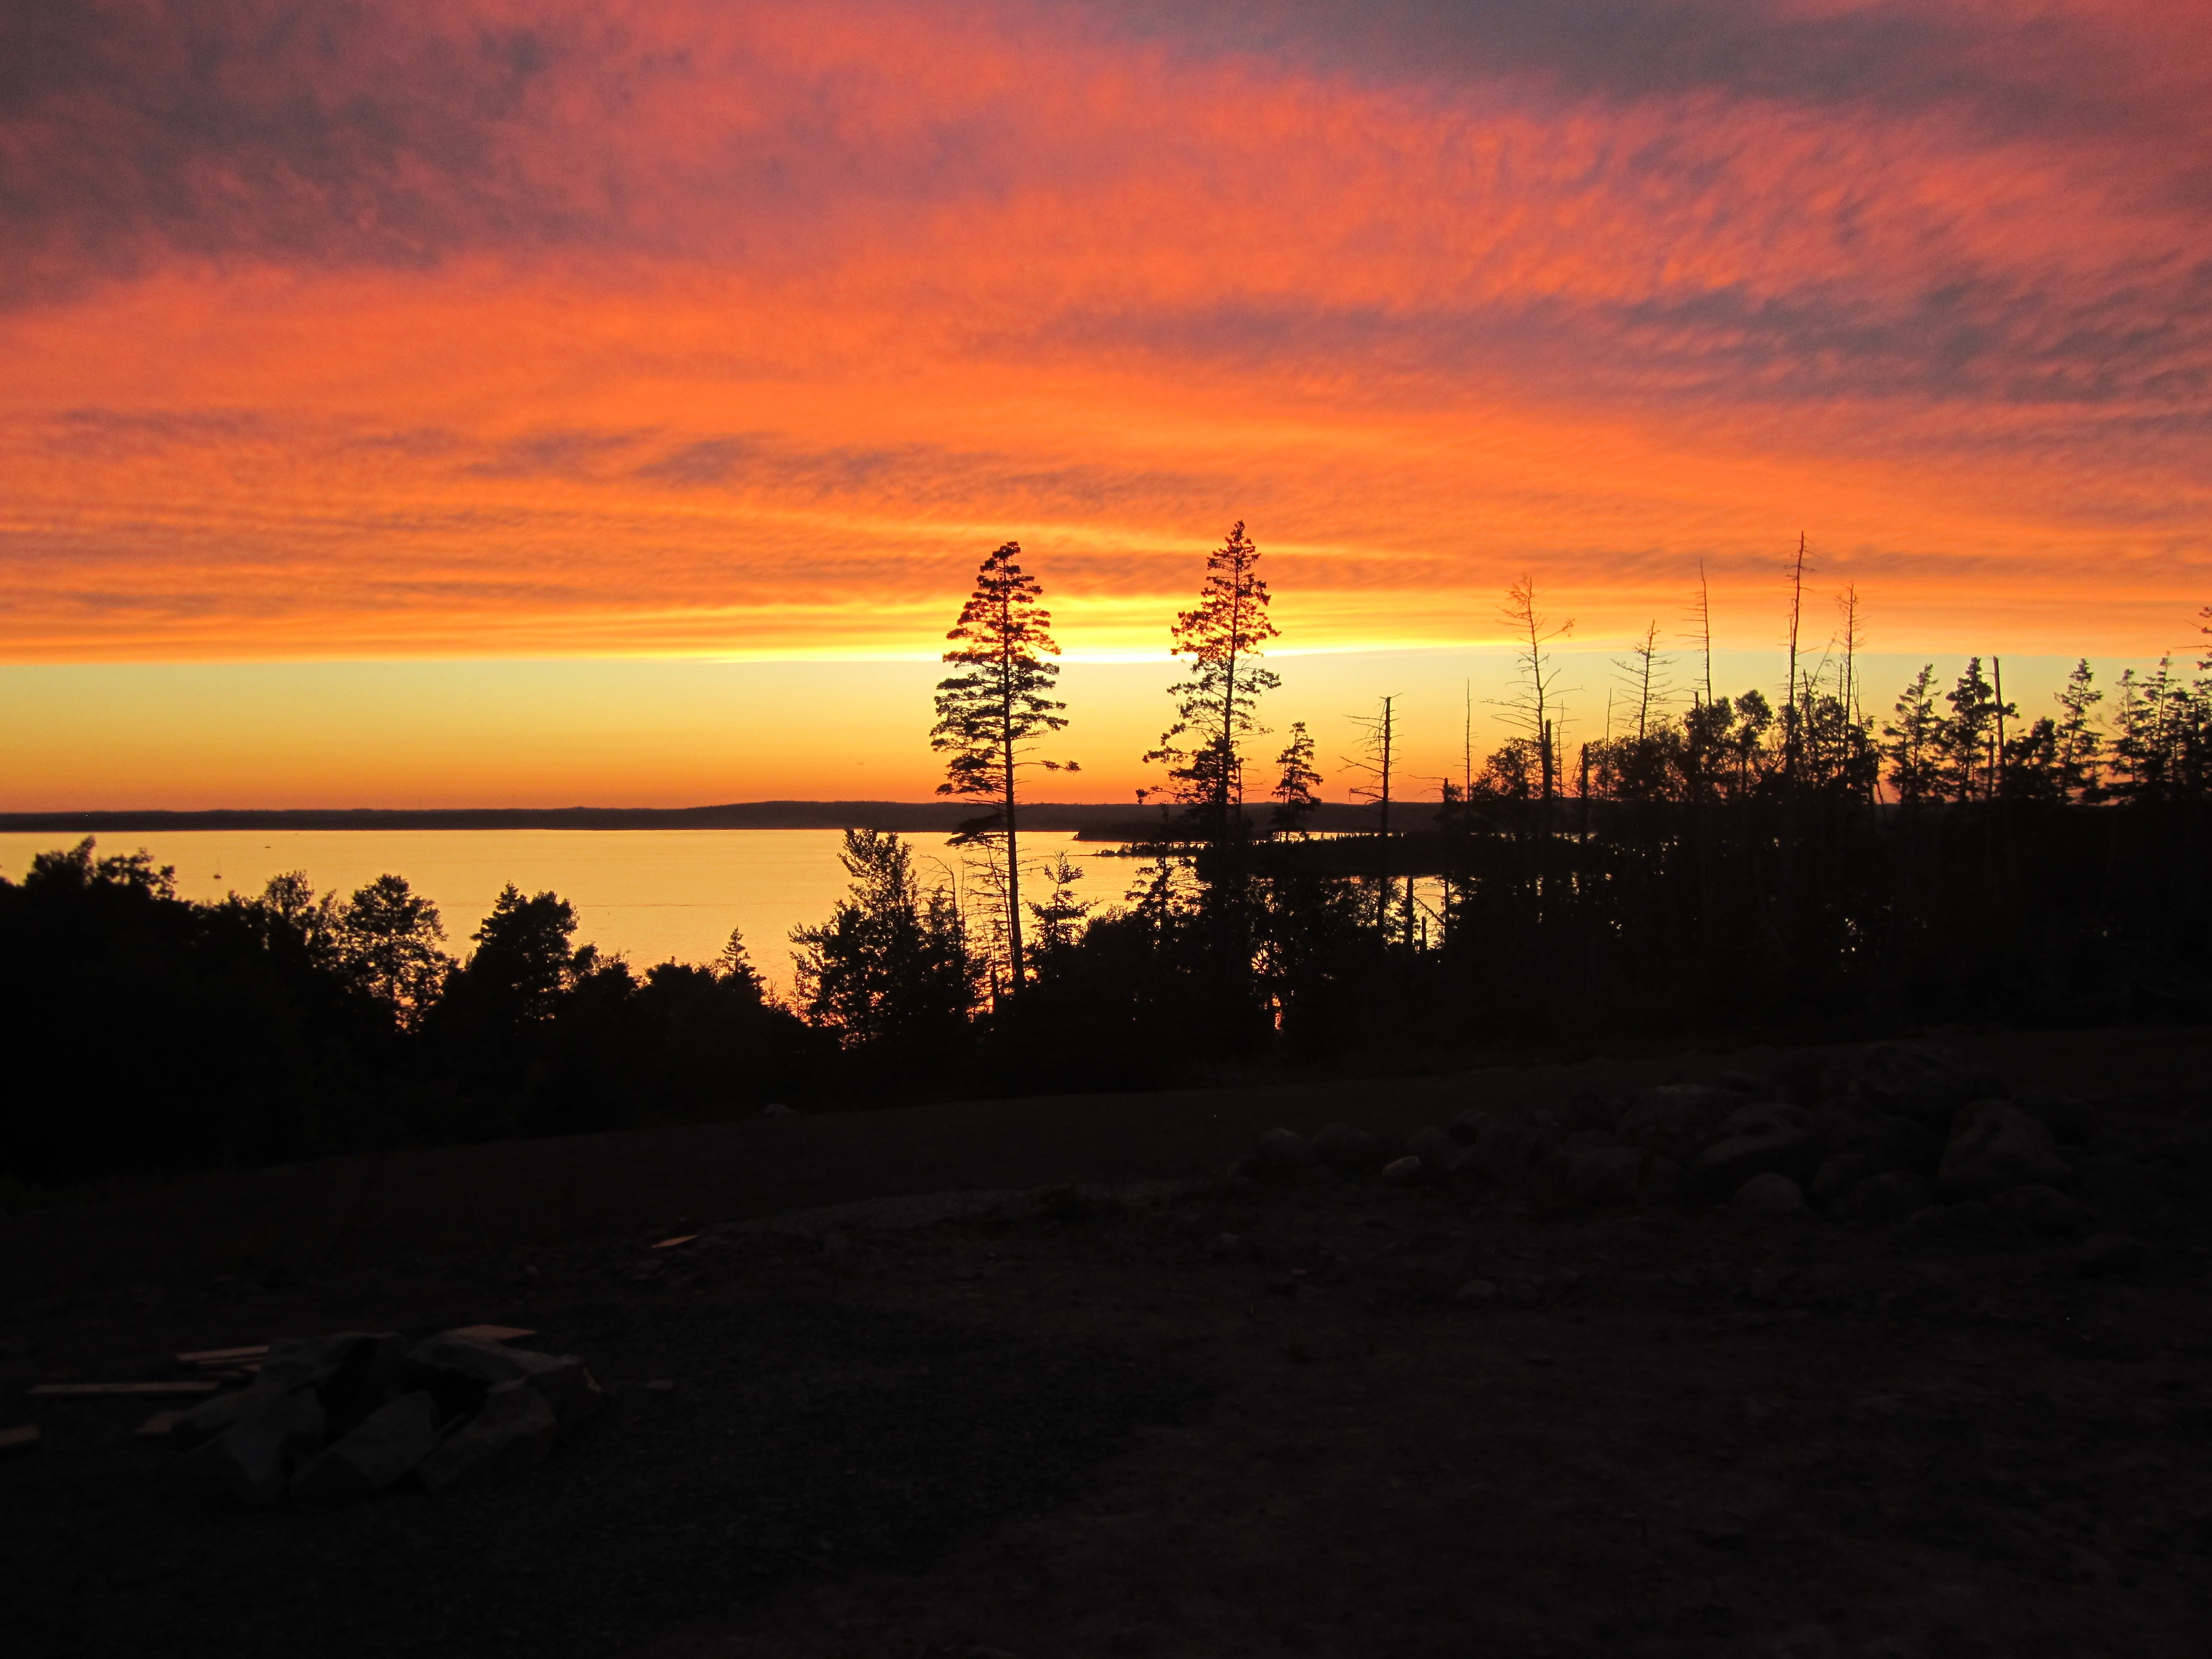
landscape, sea, water, nature, ocean, horizon, cloud, sky, sunrise, sunset, sunlight, morning, dawn, dusk, evening, lifestyle, afterglow